Wholphin

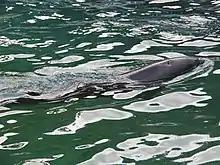
A Wholphin

The first wholphin in the United States and the first to survive was Kekaimalu, born at Sea Life Park in Hawaii on May 15, 1985; her name means "from the peaceful ocean". Kekaimalu proved fertile when she gave birth at a very young age. John Blanchard, a trainer at Sea Life Park, has said about Kekaimalu: “The wholphin was darker than the other dolphins, and her nose looked like it was chopped off… [she] represented an unusual example of hybridization between two species of dolphin with markedly different sizes and appearances.”